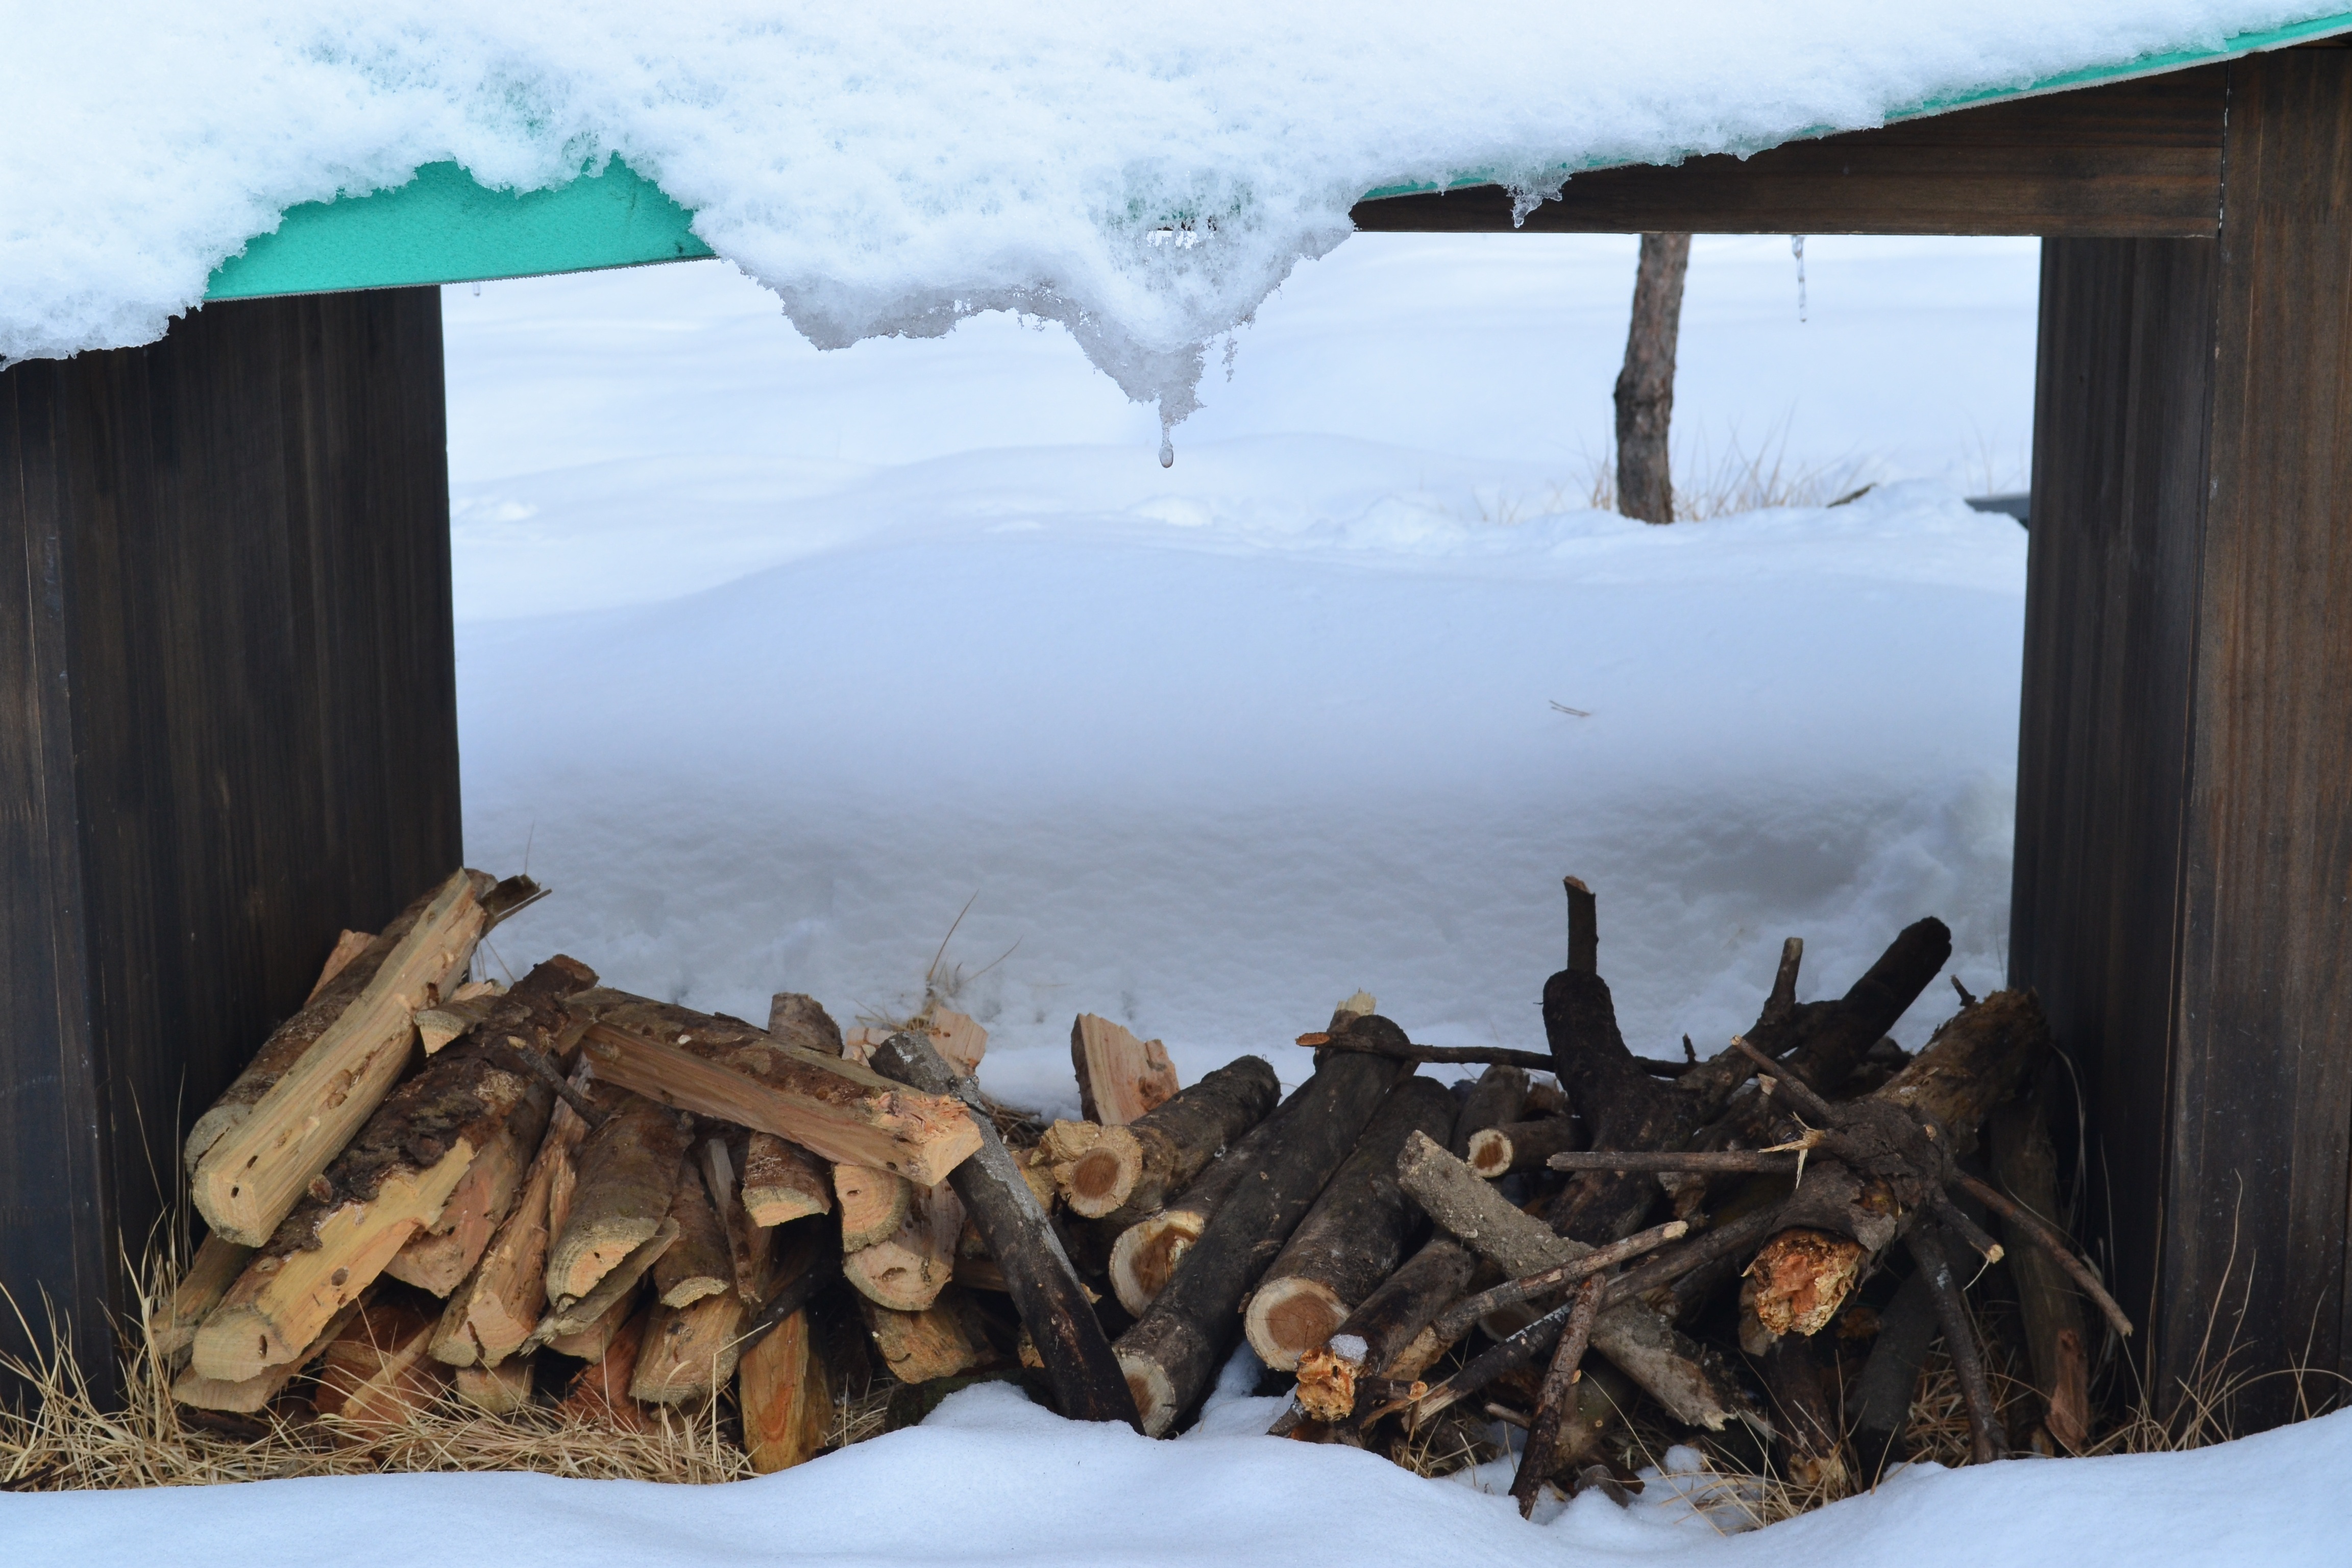
snow, winter, wood, hut, ice, weather, firewood, campfire, season, bonfire, twig, stove, in the cold, keep movin